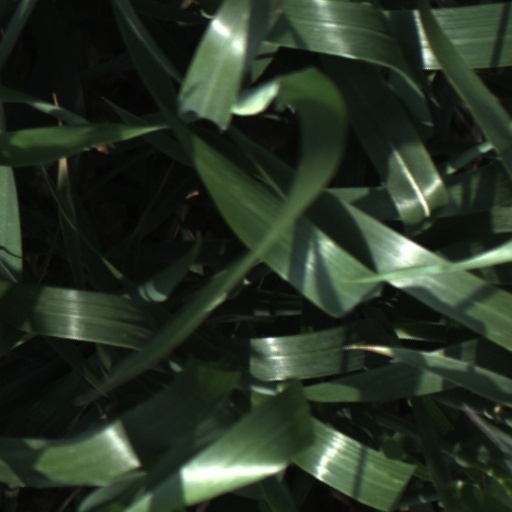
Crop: wheat